Thrombin receptor

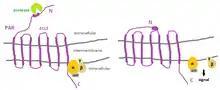
Activation of PARs

G-protein-coupled receptors that are responsible for the coagulation effects and responses of thrombin on cells are known as protease-activated receptors, or PARs. These receptors are members of the 7-transmembrane g protein-coupled family of receptors, however, their method of activation is unique. Unlike most G-protein-coupled receptors, PARs are irreversibly activated by proteolytic mechanism and therefore, are strictly regulated.